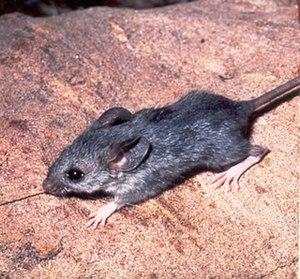
Voici la liste des espèces de mammifères indigènes signalés au Mexique. En septembre 2014, il y a 536 espèces de mammifères ou sous-espèces répertoriées. D'après les données de l'UICN, le Mexique a des espèces de mammifères non cétacés 23 % de plus que les États-Unis et le Canada réunis dans une zone seulement 10 % aussi large, ou la densité des espèces de plus de douze fois supérieure à celle de ses voisins du nord. La biodiversité des mammifères haute du Mexique est en partie le reflet de la vaste gamme de biomes présents sur ses gammes de latitude, climatiques et d'altitude, de la forêt tropicale de plaine de désert tempéré à montane forêt de la alpage. L'augmentation générale de la biodiversité terrestre se déplaçant vers l'équateur est un autre facteur important dans la comparaison. Mexique comprend beaucoup de la Mésoamérique et bois de pins et chênes de Madrean points chauds de la biodiversité. Du point de vue biogéographique, la plupart du Mexique est lié au reste de l'Amérique du Nord dans le cadre de l'écozone néarctique. Toutefois, les plaines du Sud du Mexique sont liées avec l'Amérique centrale et l'Amérique du Sud dans le cadre de l'écozone néotropique.
La Souris des cactus, est une espèce de petits rongeurs de la famille des Cricetidae. On la trouve au Mexique et aux États-Unis. Elle doit son nom au type de biotope qu'elle fréquente, semi-aride et rocailleux. L'espèce, prolifique, n'est pas menacée, et fournit une importante source de nourriture pour ses prédateurs.
Les Neotominae sont une sous-famille de rongeurs de la famille des Cricetidae.